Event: Nepal Earthquake
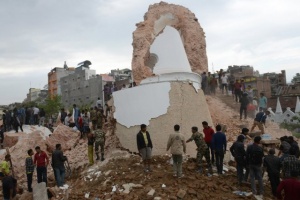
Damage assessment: damage